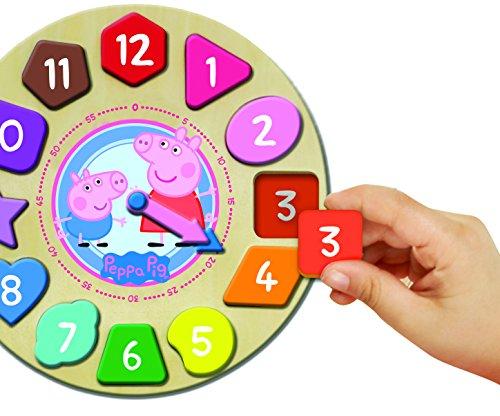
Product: Peppa Pig Shape Sorter Clock Puzzle (12Piece)
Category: Toys & Games | Baby & Toddler Toys | Teaching Clocks
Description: With this shape sorter clock, learning to tell time is made fun and simple.
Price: $11.88
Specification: ProductDimensions:0.9x8.5x8.5inches|ItemWeight:9.1ounces|ShippingWeight:11.2ounces(Viewshippingratesandpolicies)|DomesticShipping:ItemcanbeshippedwithinU.S.|InternationalShipping:ThisitemcanbeshippedtoselectcountriesoutsideoftheU.S.LearnMore|ASIN:B015EOHBKI|Itemmodelnumber:68008|Manufacturerrecommendedage:36months-4years